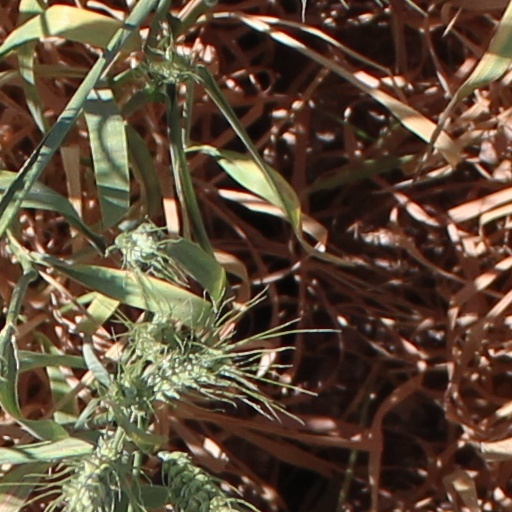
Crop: wheat